Salvia clevelandii

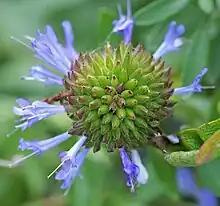
"Salvia clevelandii" flower

Salvia clevelandii, the fragrant sage, blue sage, Jim sage, Cleveland sage, and Cleveland's blue sage is a perennial plant of family Lamiaceae native to Southern California and northern Baja California, growing below elevation in California coastal sage and chaparral habitat. The plant was named in 1874 by Asa Gray, honoring plant collector Daniel Cleveland.